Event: Nepal Earthquake
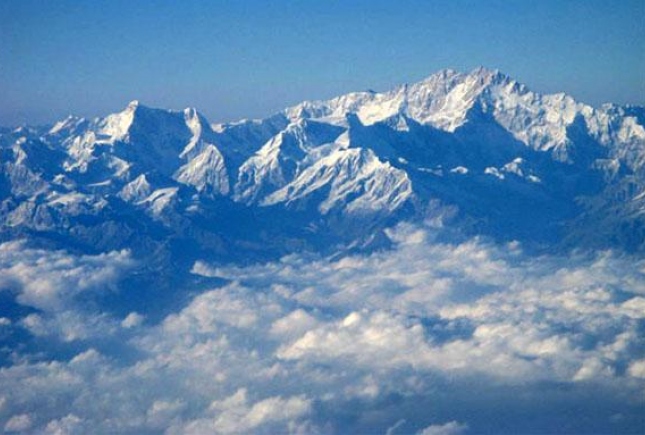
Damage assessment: no_damage